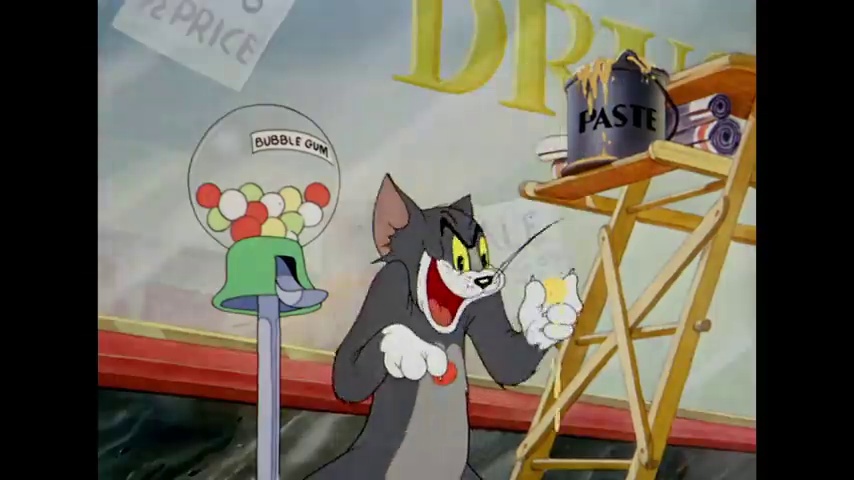
Portrait style: Cartoon Portrait